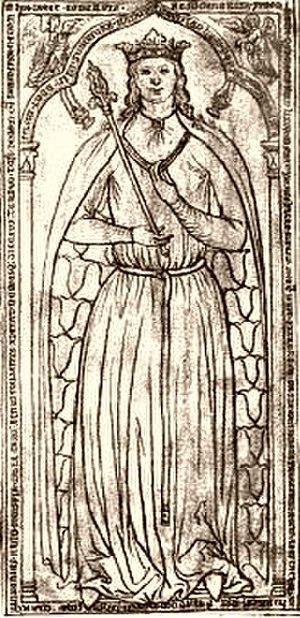
Ancien gisant en bronze de Isambour, reine de France, détruit à la Révolution.
La reine de France est l'épouse du roi de France.
Le titre de reine douairière de France est porté par les veuves des rois de France qui se voient attribuer au décès de leur mari un douaire qui leur assure des revenus et qu'elles conservent jusqu'à leur mort.
Ingeburge de Danemark, ou encore Ingeborg ou Isambour, est une reine de France.